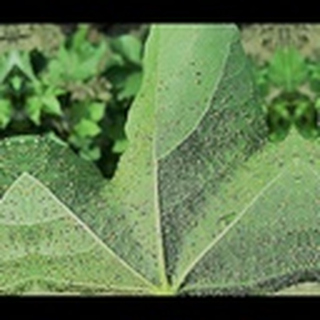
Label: cotton_aphids